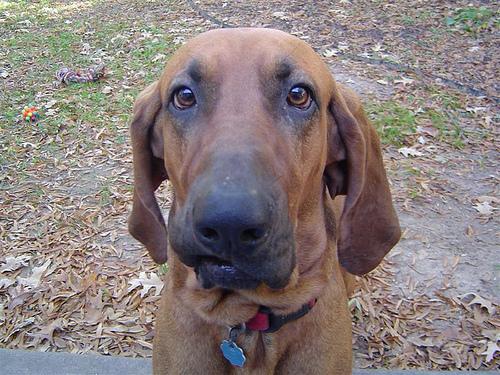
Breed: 207-n000045-redbone